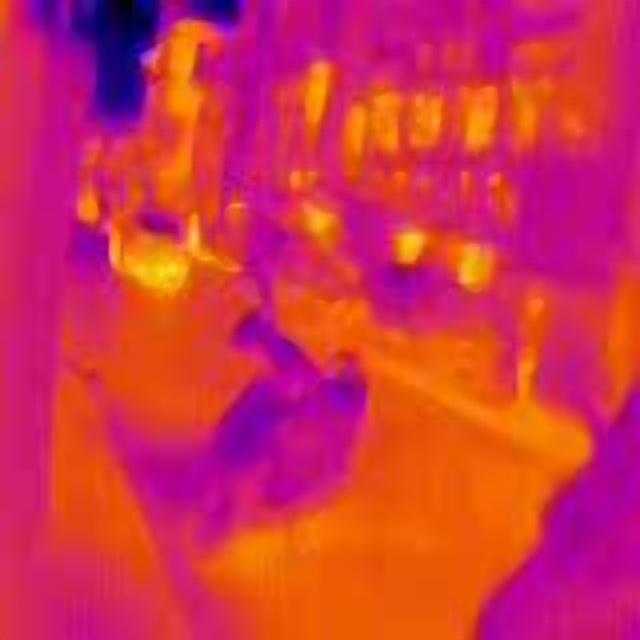
Detected objects:
label: person